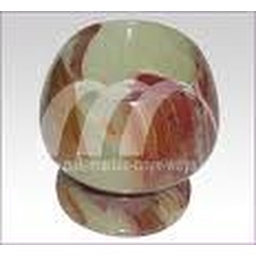
wine cup in multi green marble